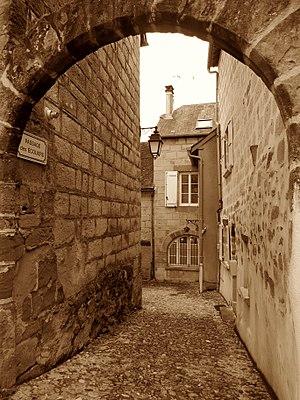
Malemort (Corrèze, Nouvelle-Aquitaine, France) - Passage des Écoliers.